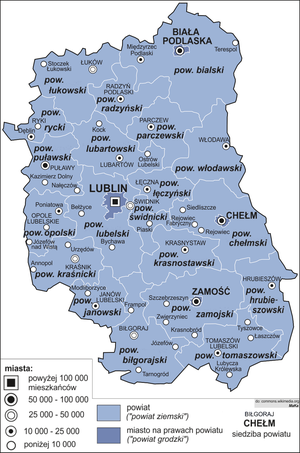
La voïvodie de Lublin est une des 16 régions administratives de la Pologne. Son chef-lieu est Lublin.